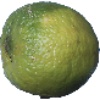
Label: limes